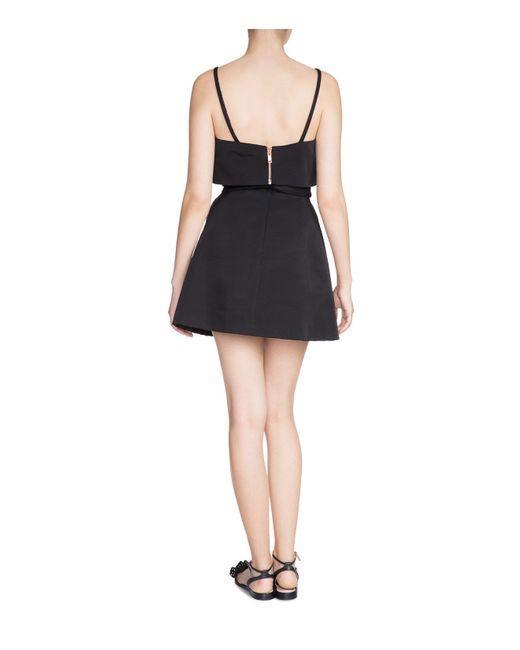
Schwarzer ärmelloser Minirock für Damen lässig